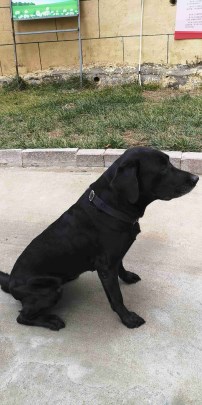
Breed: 3580-n000122-Labrador_retriever